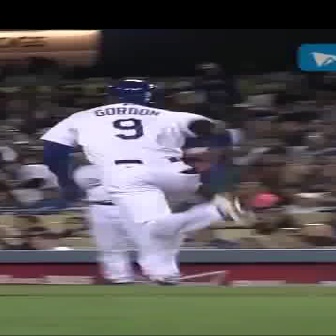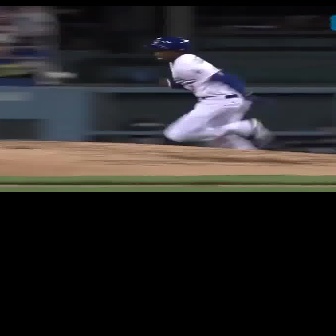
  Please identify the target specified by the bounding box [36,78,242,284] in the first image and locate it in the second image. Return the coordinates in [x_min,y_min,x_max,y_max] format.
Answer: [133,36,269,172]